Val Brembana

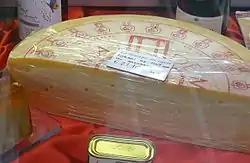
Formai de Mut dell'Alta Valle Brembana

Formai de Mut dell'Alta Valle Brembana is a cheese with protected designation of origin status that is prepared at Alta Valle Brembana. It is produced in "very limited quantities" and rarely found outside of Lombardy.